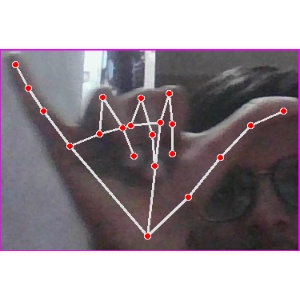
अक्षर: य